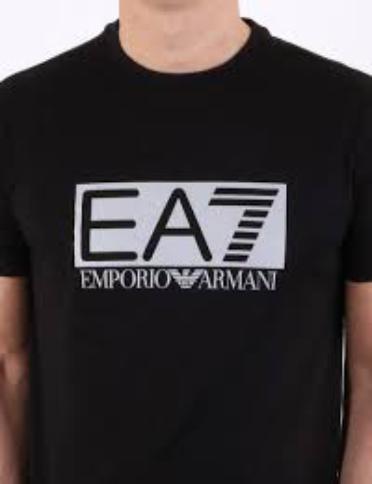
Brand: Armani
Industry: Clothes